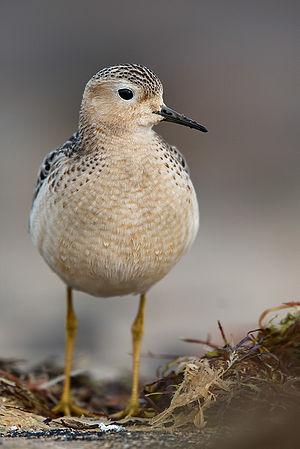
La province de Buenos Aires est la province la plus grande, la plus riche et la plus peuplée d'Argentine, bien que la municipalité de la ville de Buenos Aires, capitale de la République argentine n'en fasse pas partie. La province avait 15 625 084 habitants en 2010. L'agglomération du grand La Plata, sa capitale, en avait 799 523 la même année.